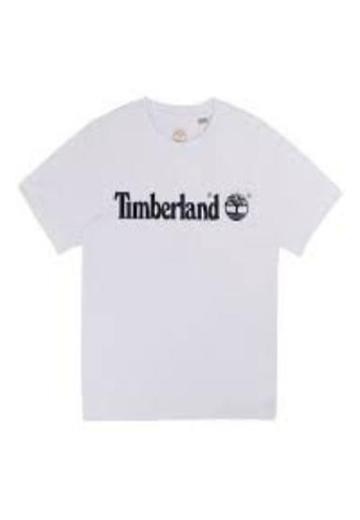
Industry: Clothes